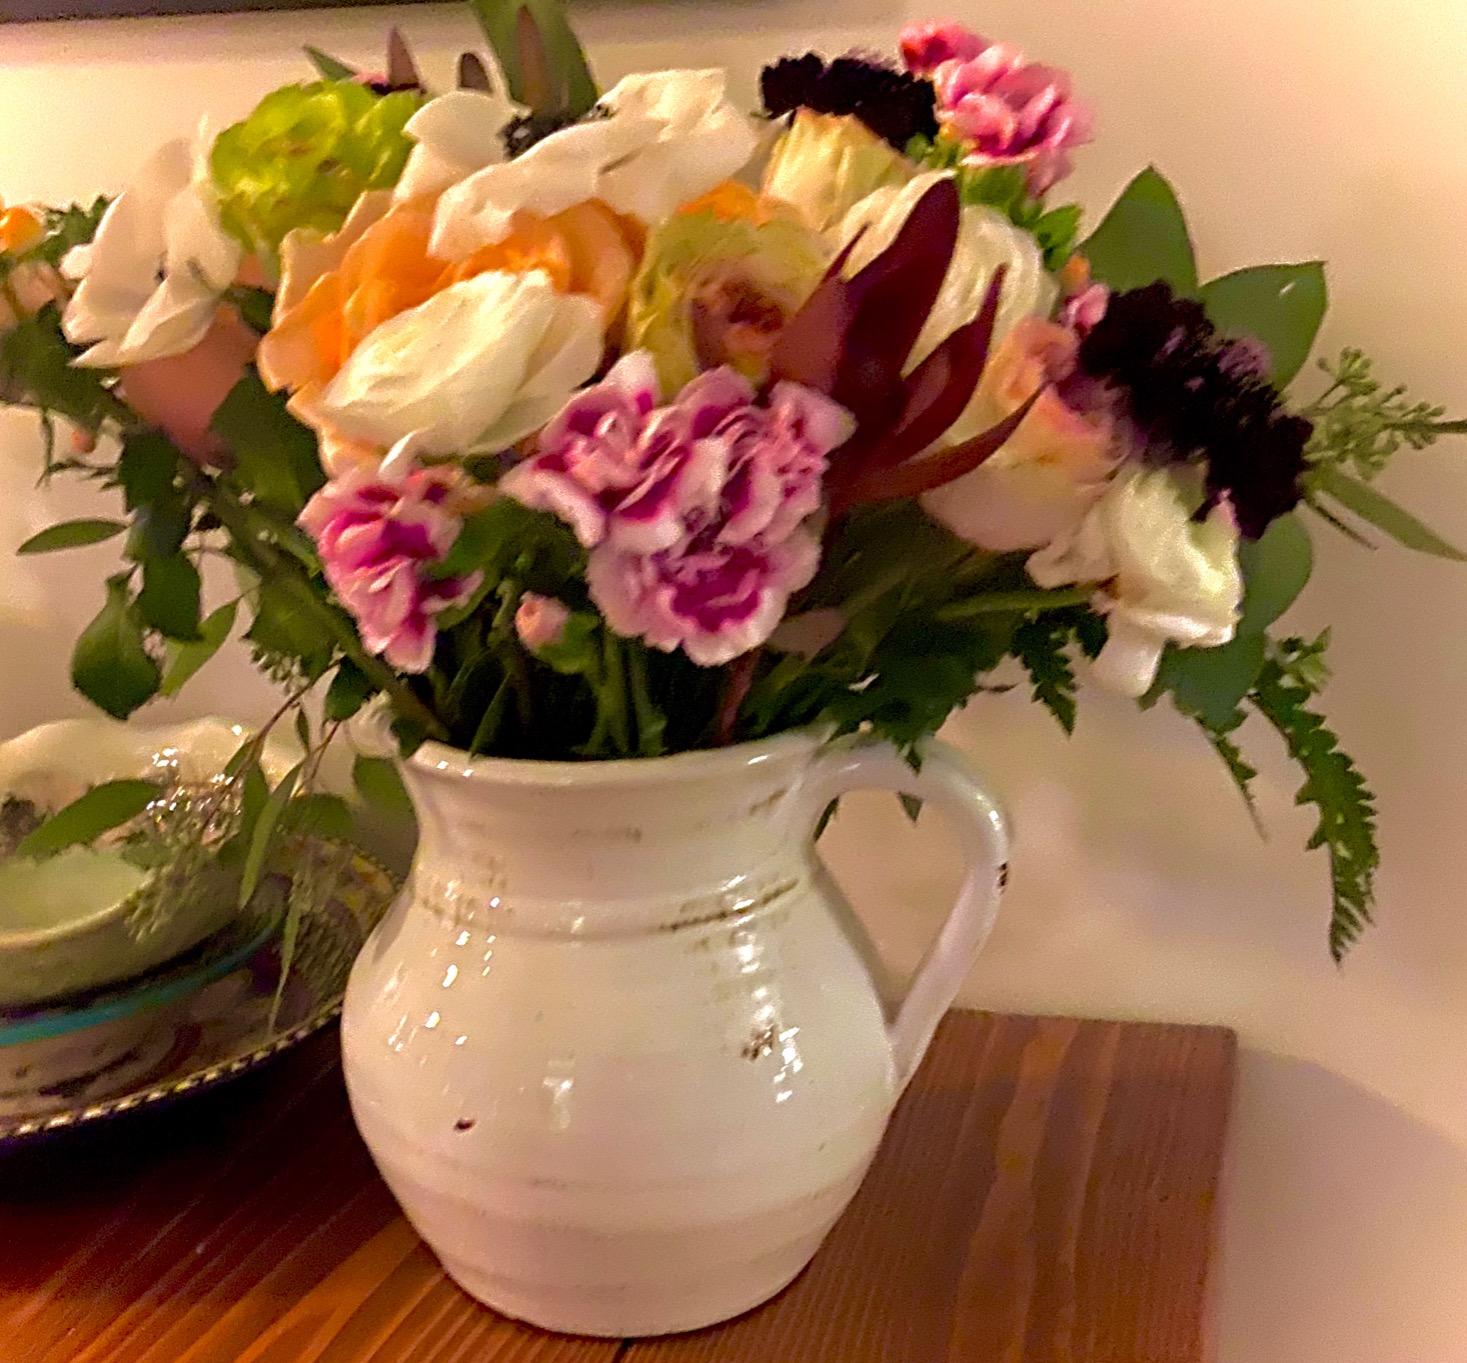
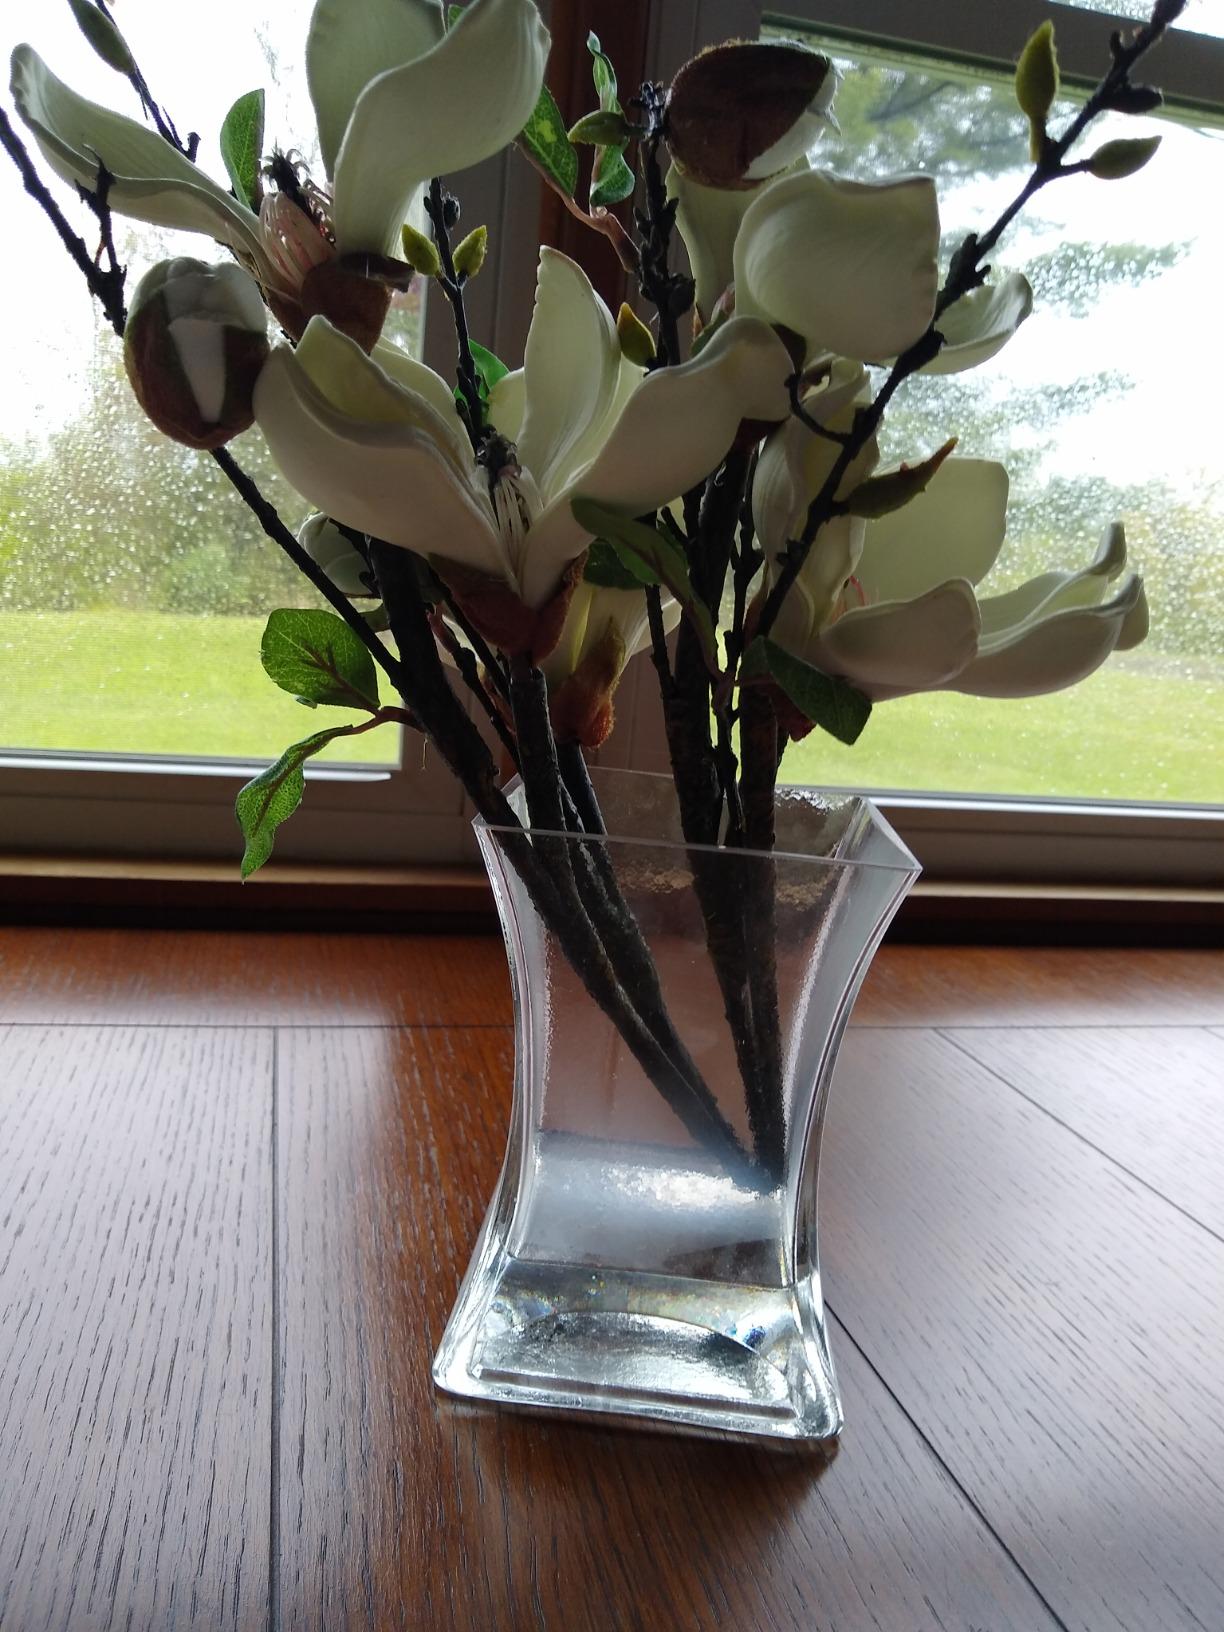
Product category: vase
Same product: no